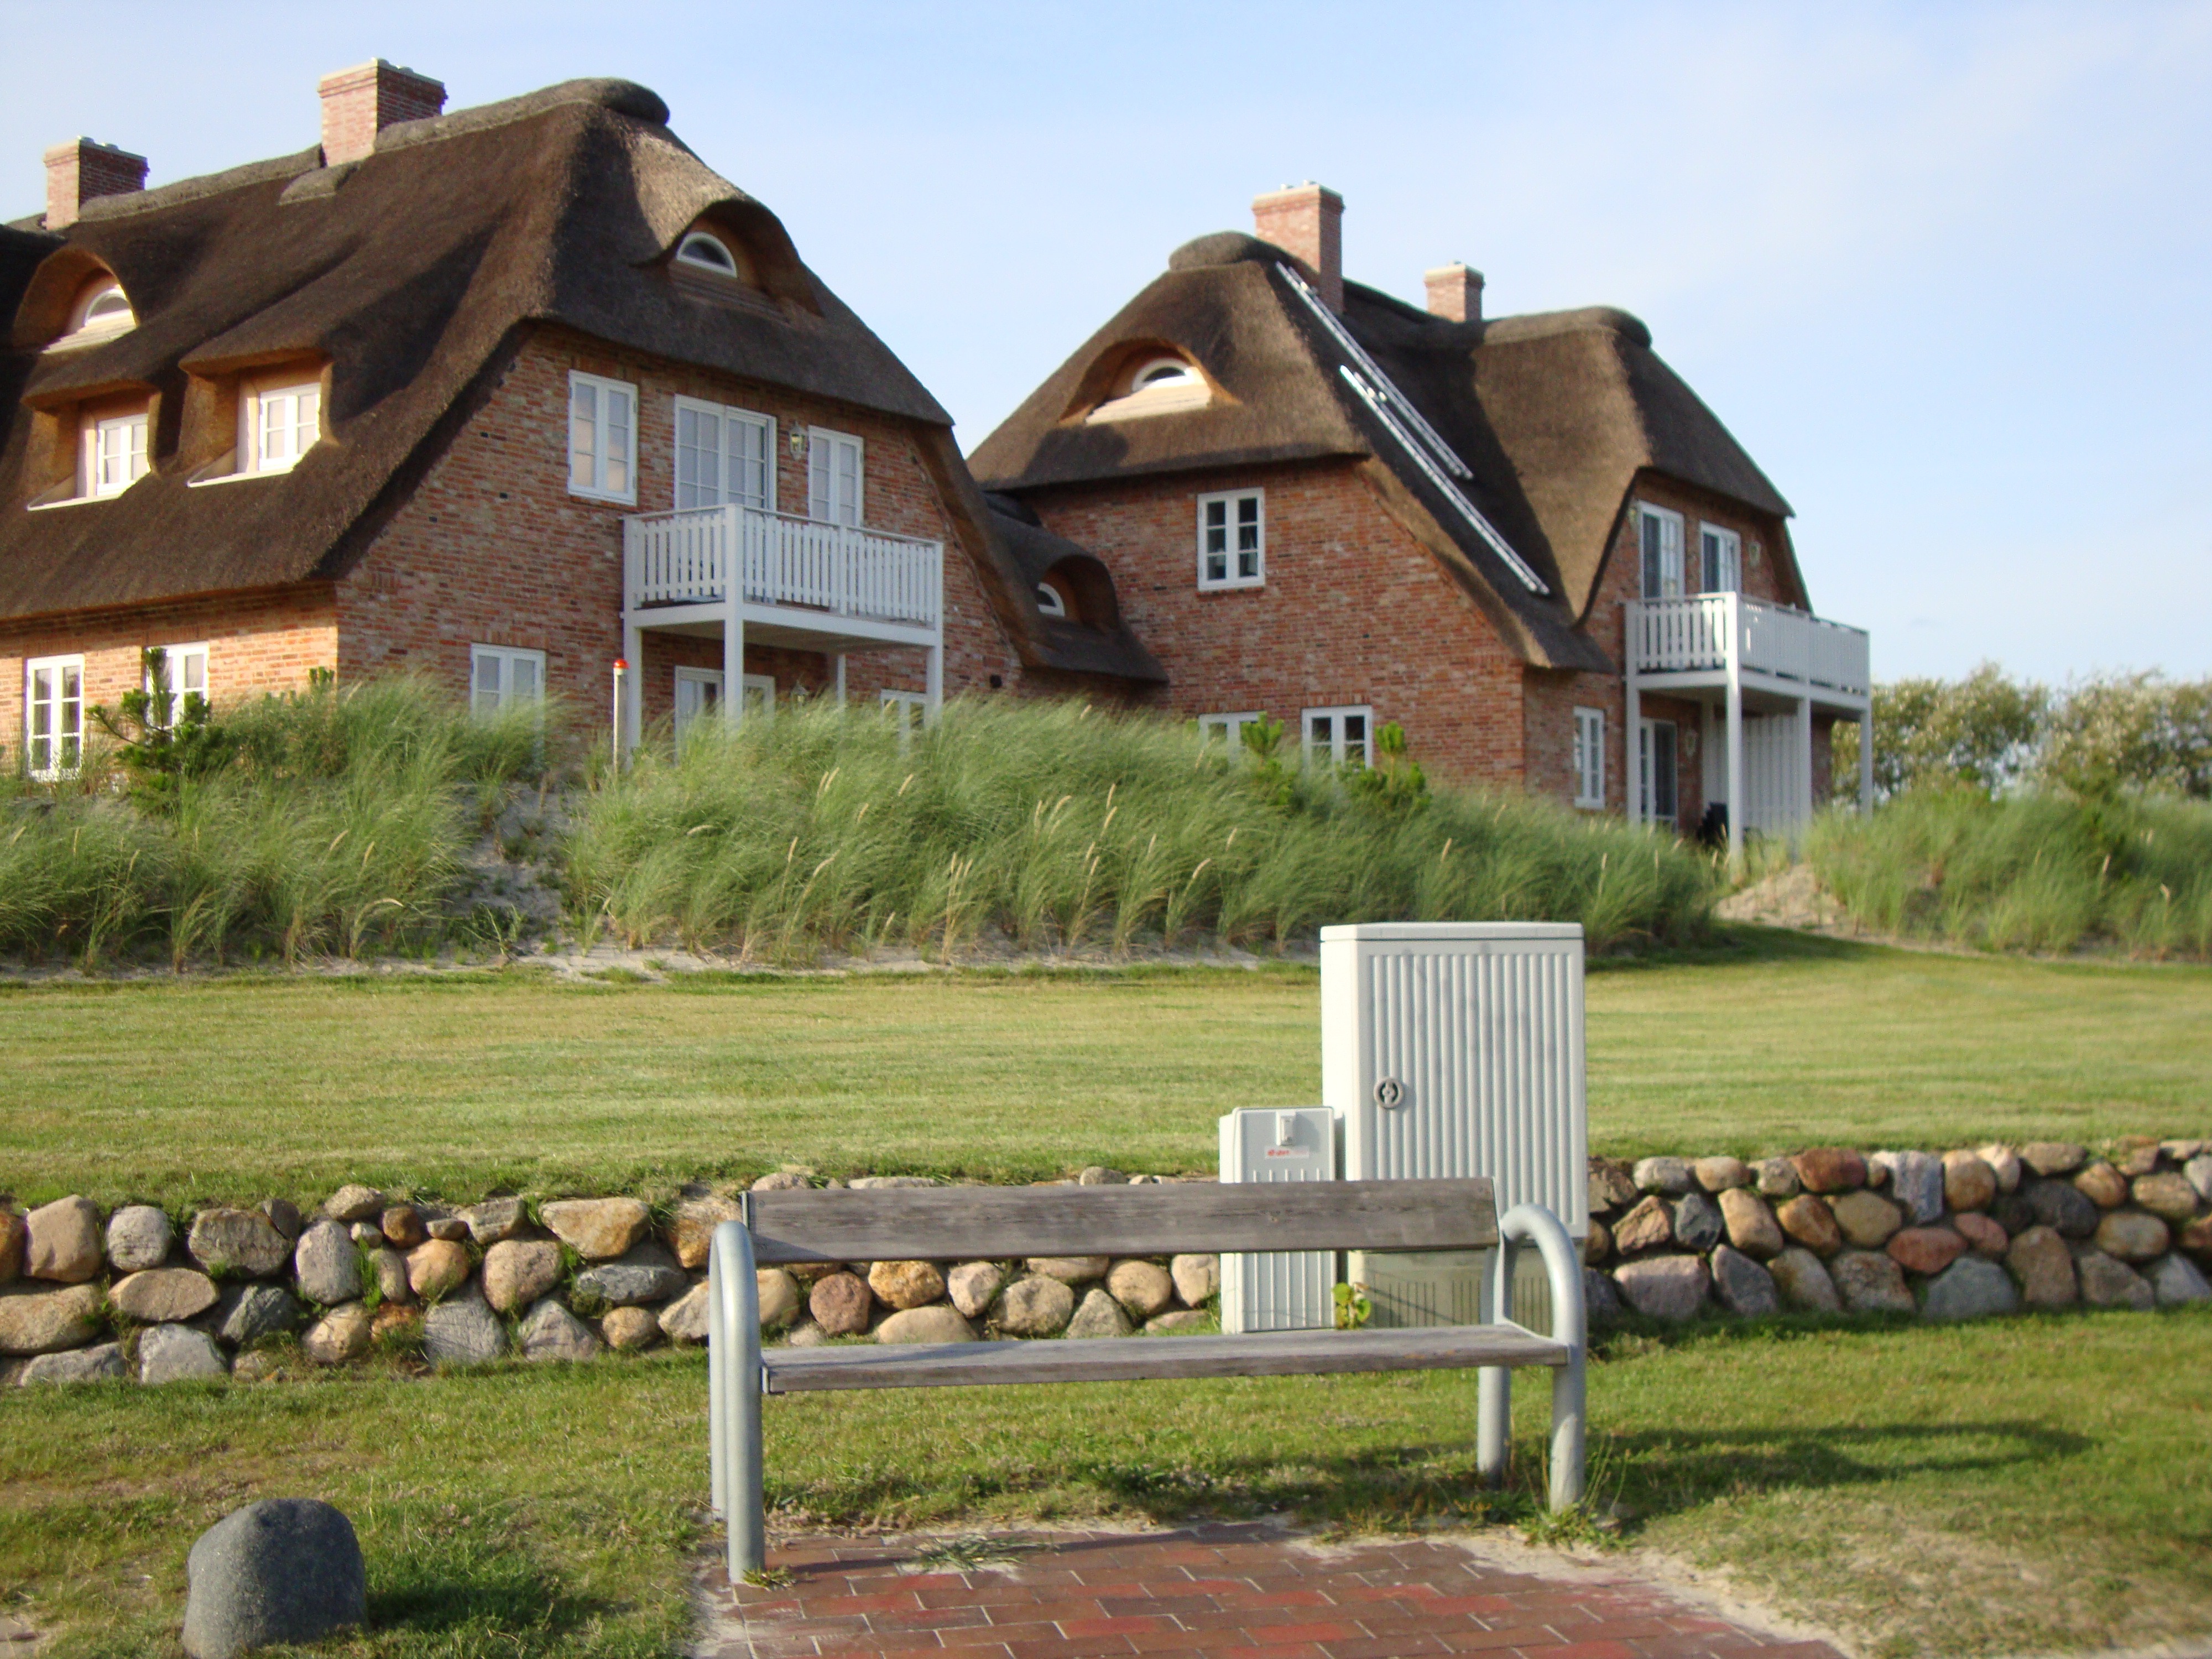
fence, wood, bench, farm, lawn, villa, house, building, home, village, suburb, cottage, ranch, property, rest, farmhouse, estate, bless you, north sea, real estate, rural area, residential area, outdoor structure, spa buildings